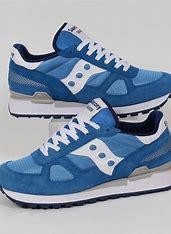
Brand: Saucony
Model: Shadow Original